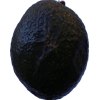
Label: black_avocado